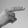
ASL letter: H